Pasqualati House

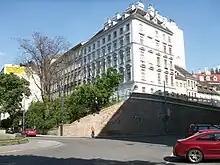
The Pasqualati House in central Vienna, seen from the southeast

The Pasqualati House, notable for being a residence of Ludwig van Beethoven, is located in the 1st district of Vienna's Inner City, on the corner of 8 and 16, in an exposed position on the ramp of the former town fortifications. The building, completed in 1797 and home to the composer on several occasions, houses a Beethoven museum in an apartment adjoining the one Beethoven regularly occupied.